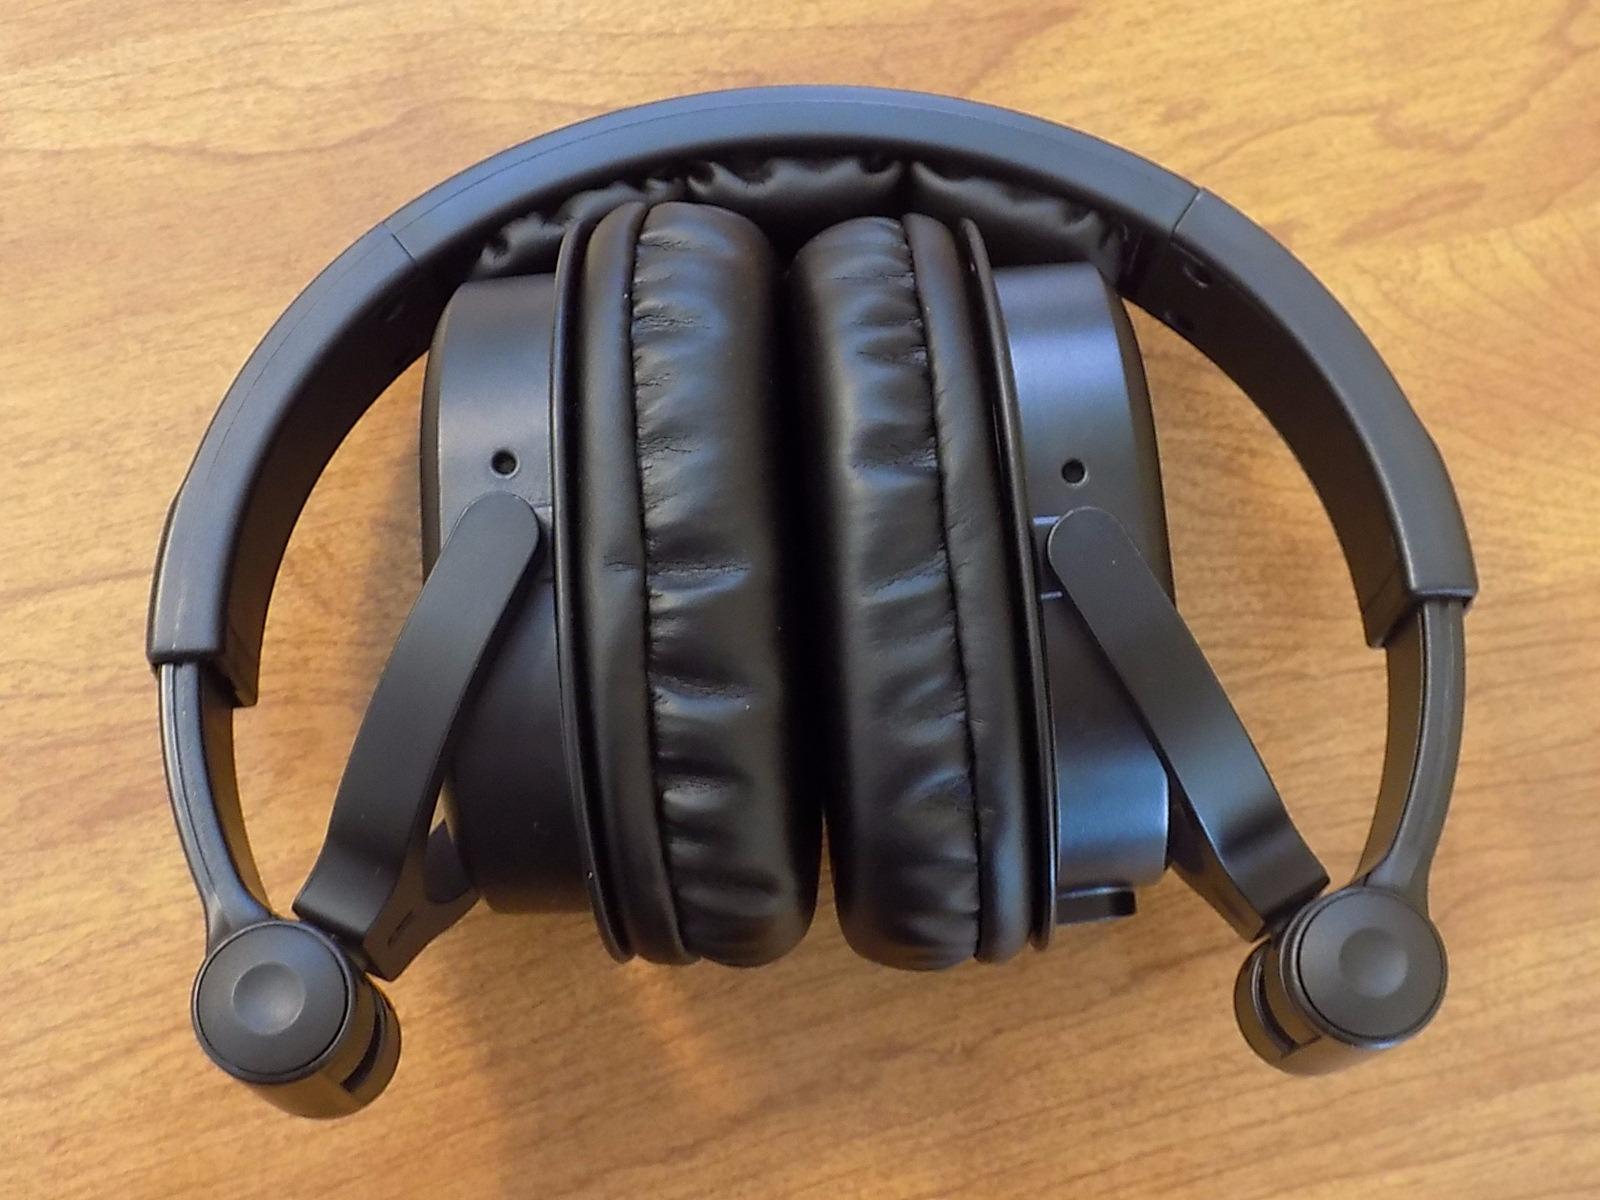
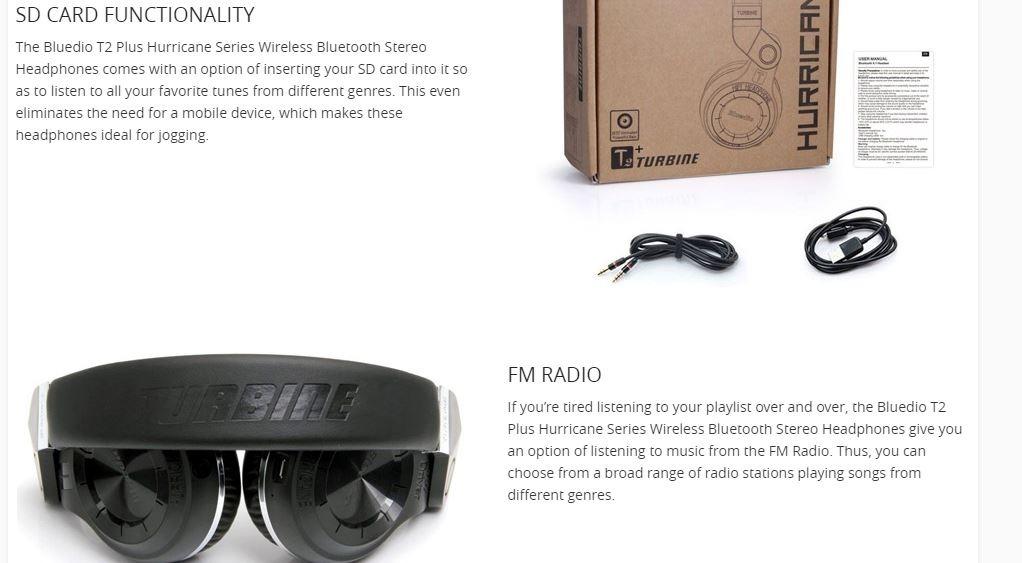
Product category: headphones
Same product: no